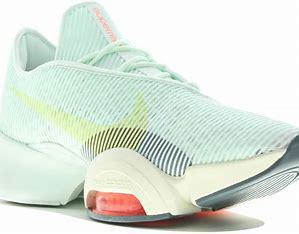
Brand: Nike
Model: Air Zoom Superrep 2